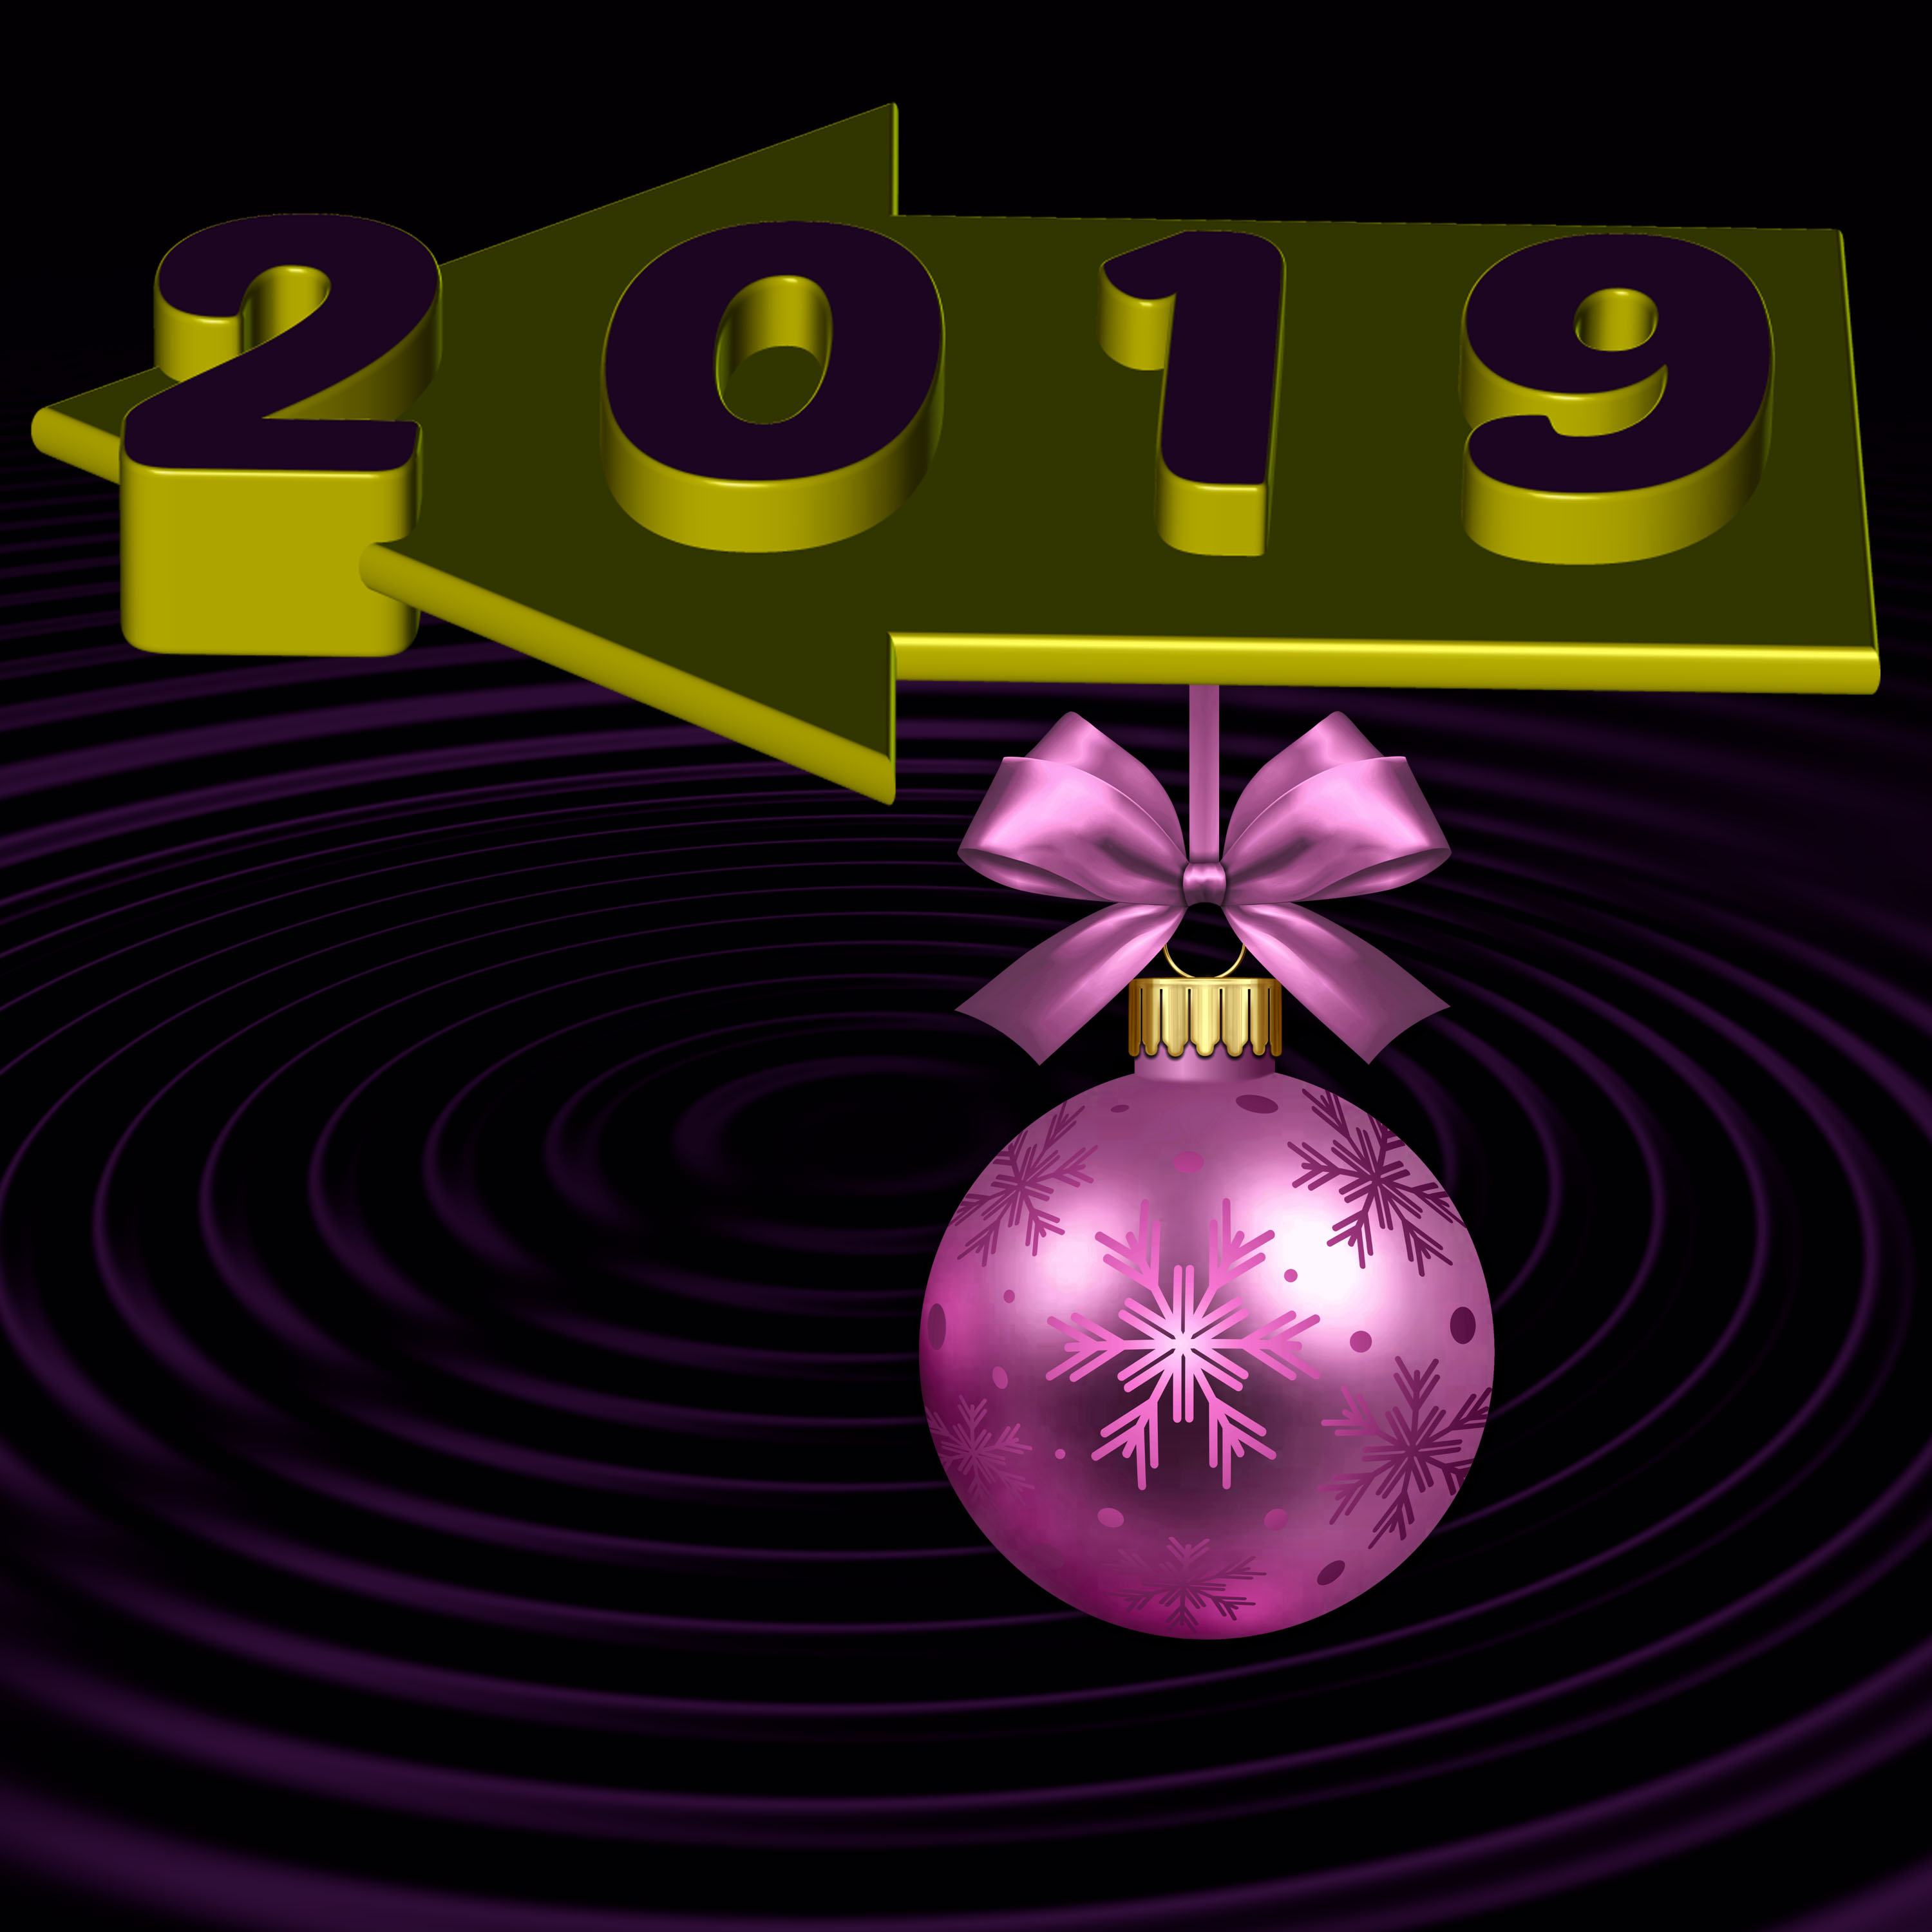
new year, 2019, holidays, background, 3d, purple, violet, graphic design, computer wallpaper, graphics, font, circle, sphere, illustration, magenta, still life photography